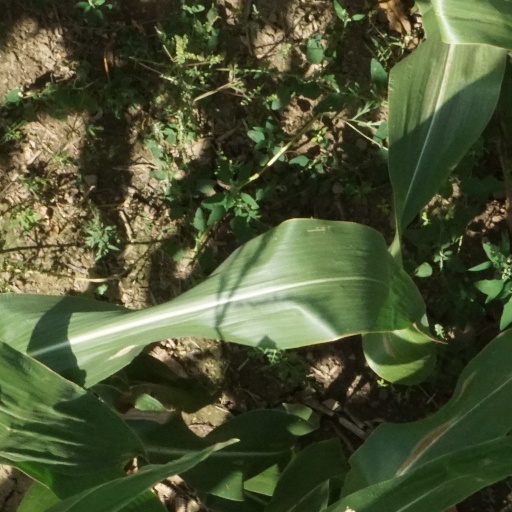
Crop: maize; corn